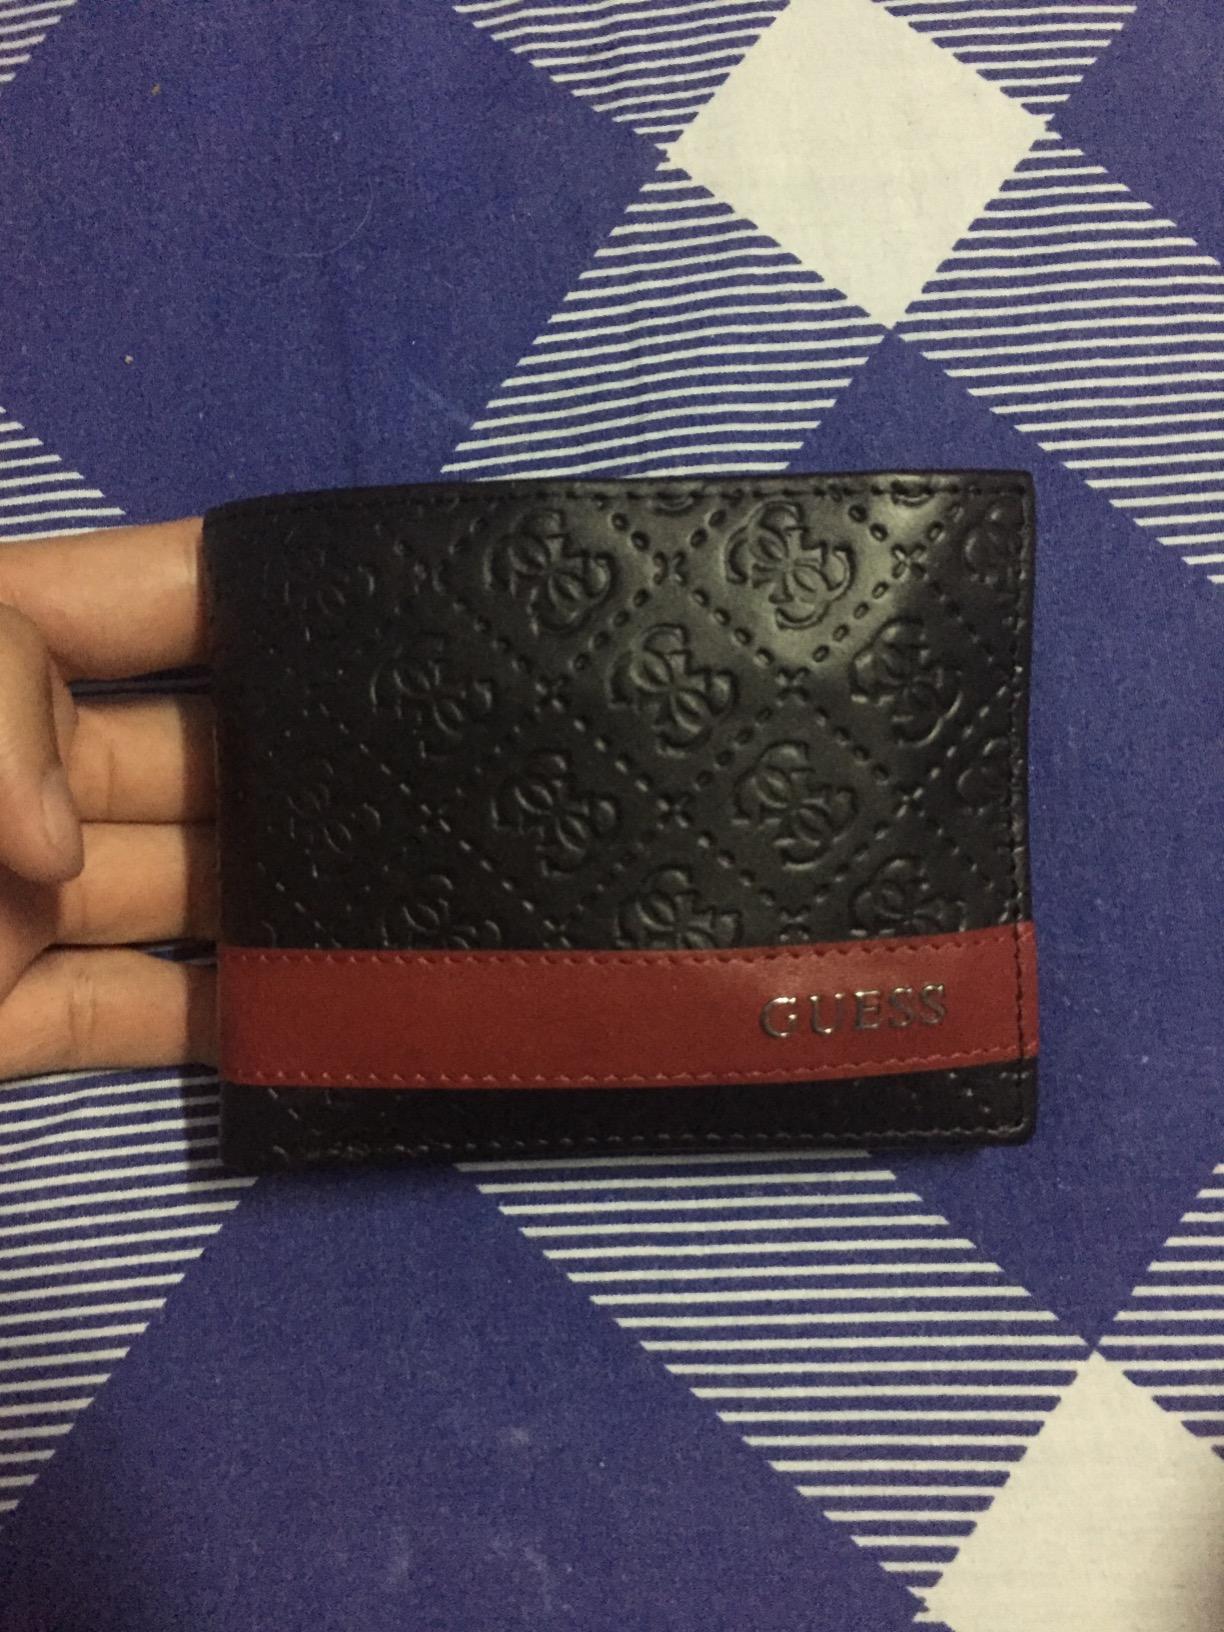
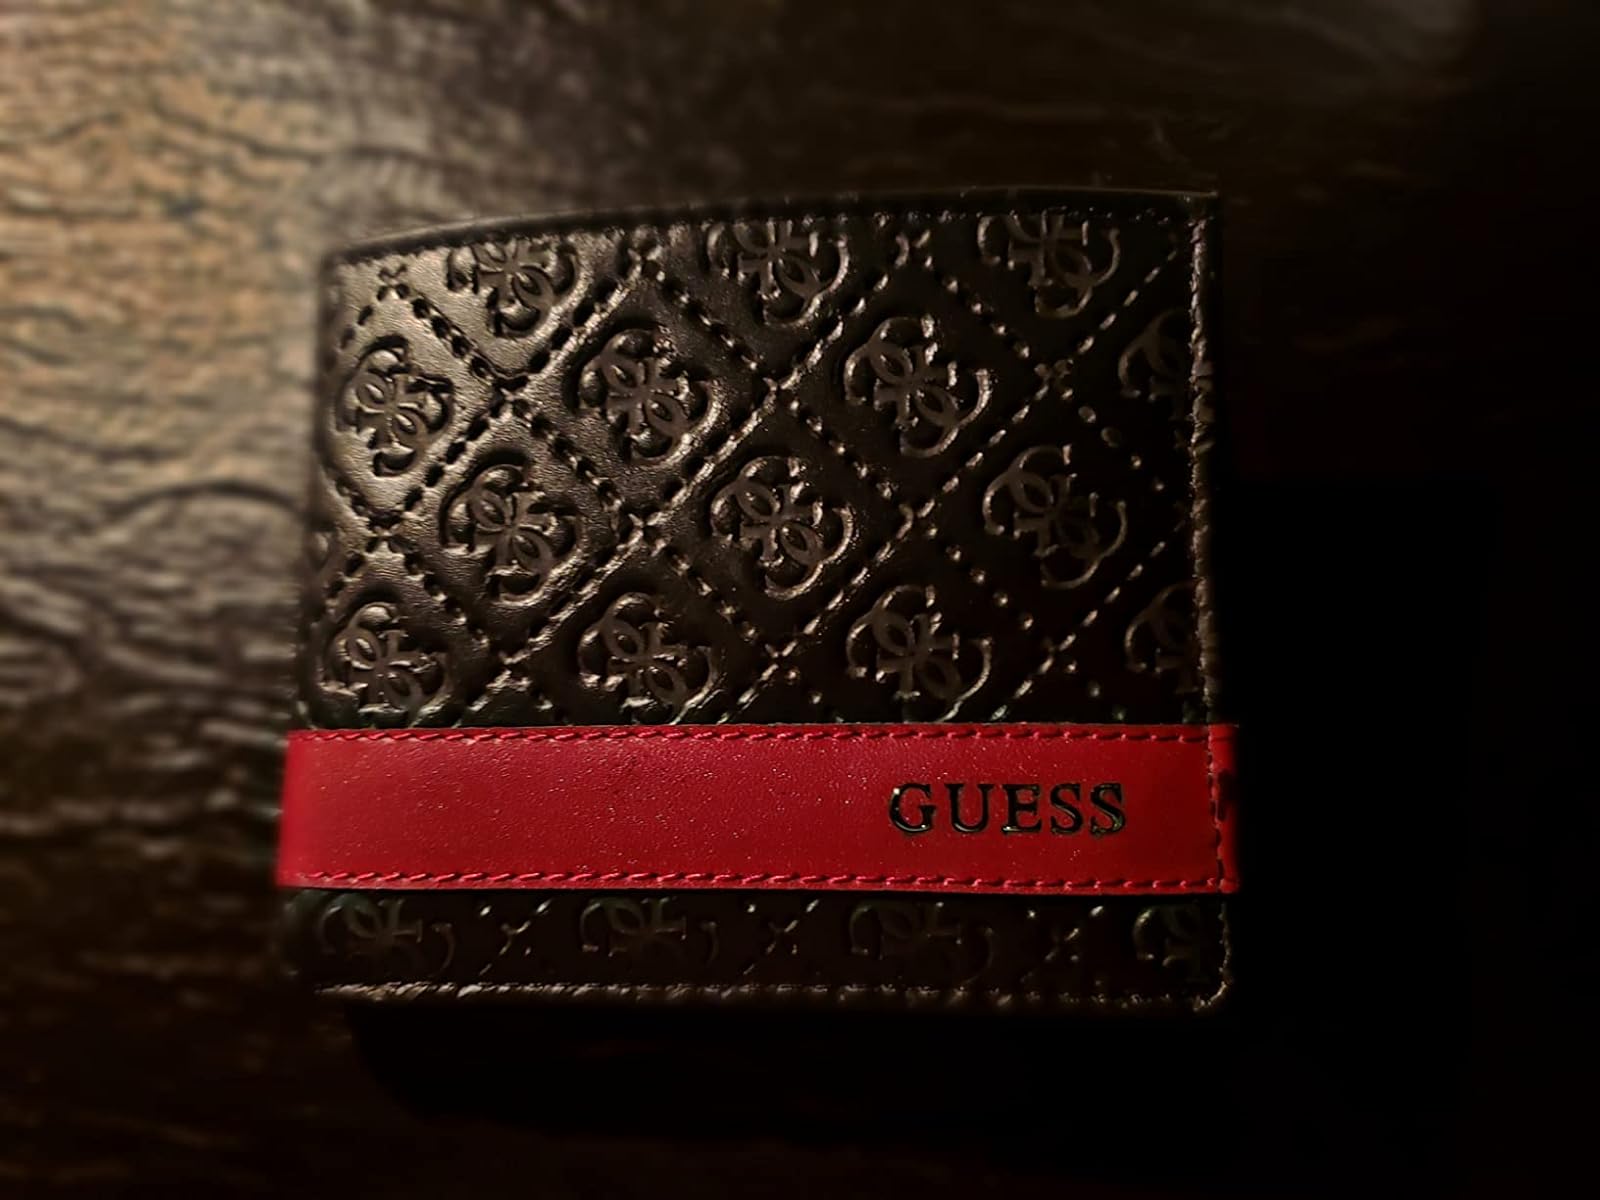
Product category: accessories_wallet
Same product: yes